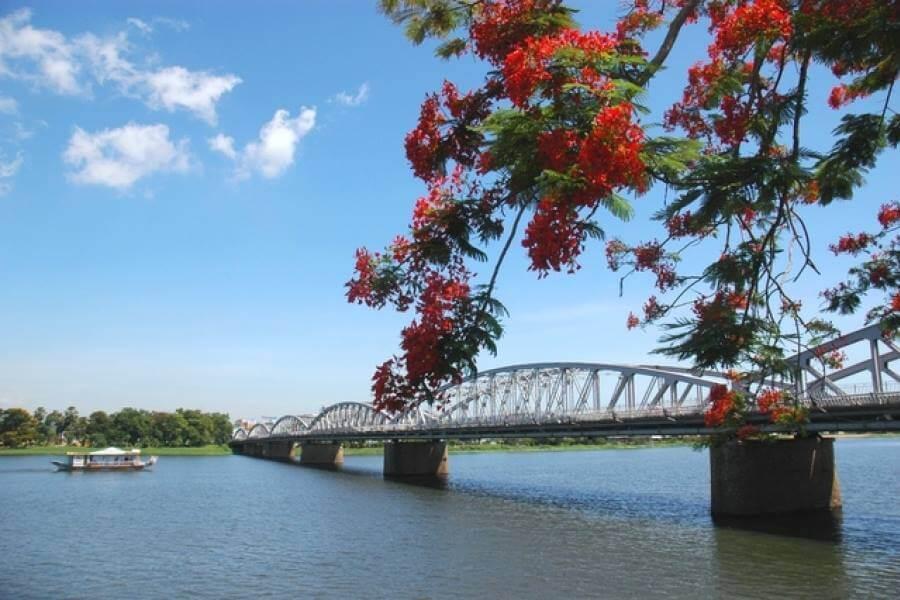
có một cây cầu bắc ngang qua một con sông